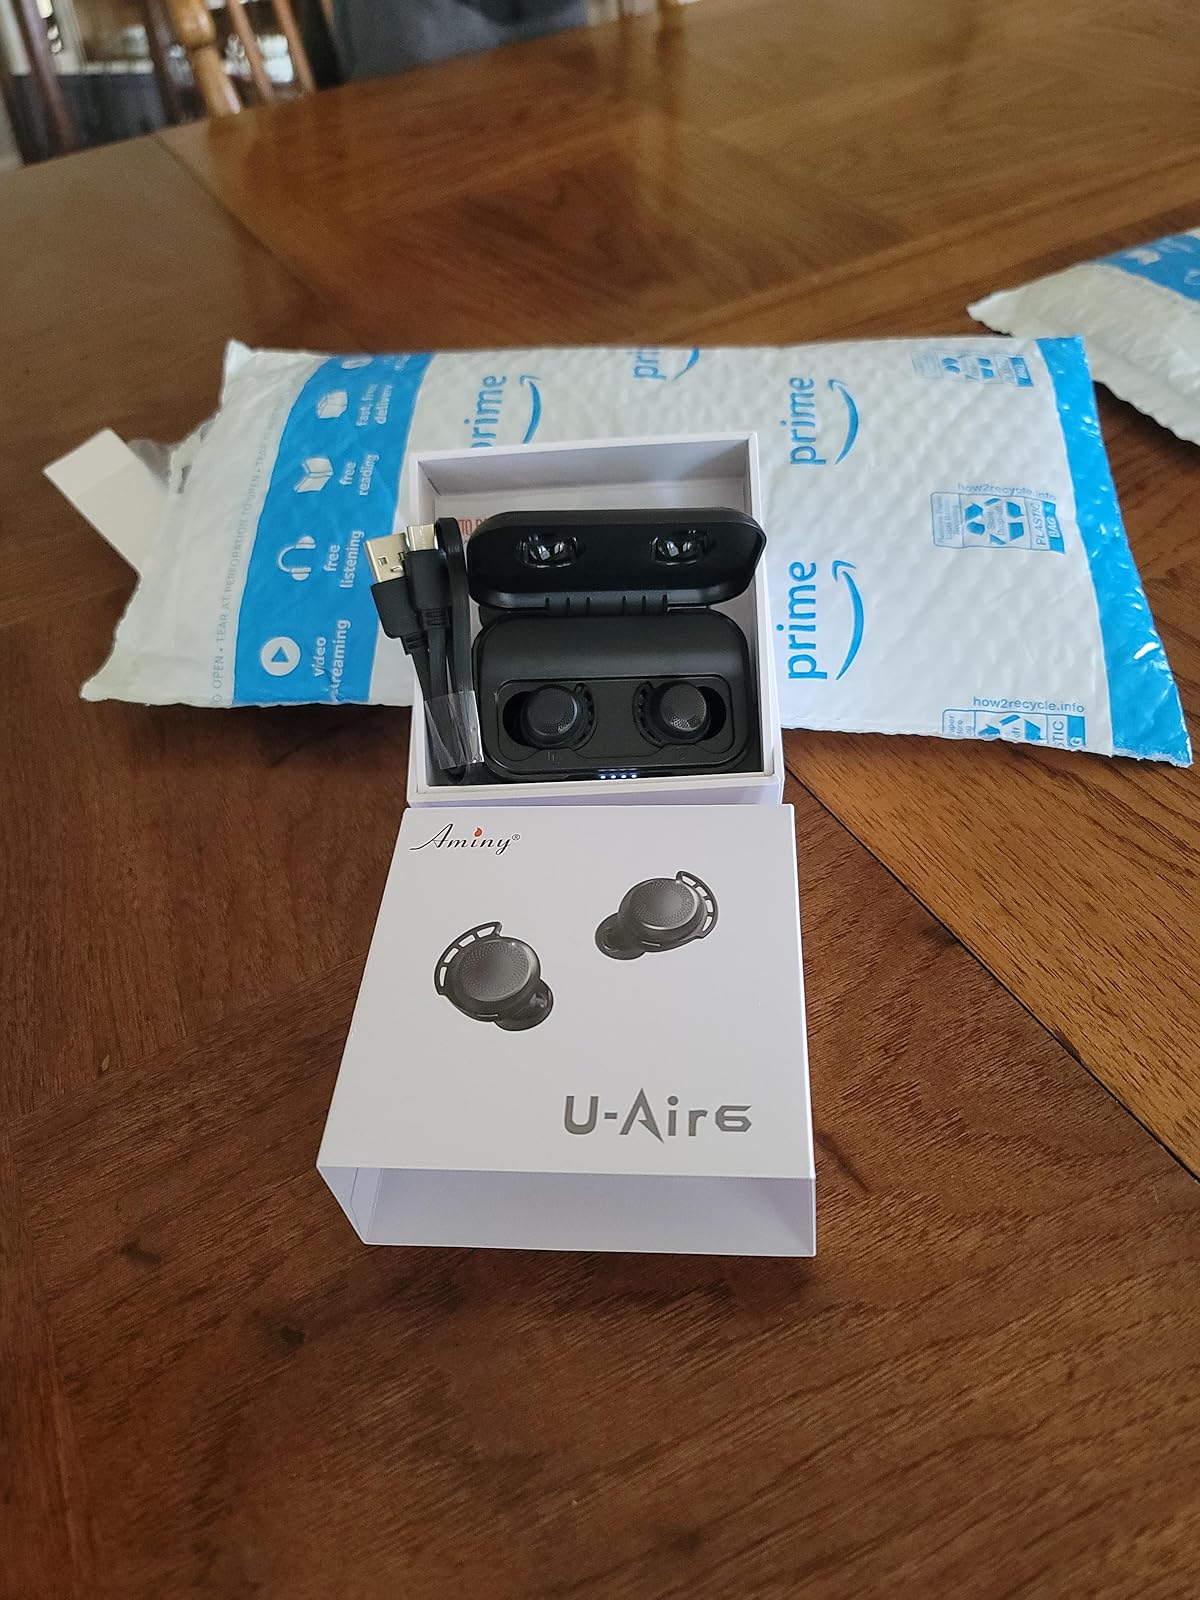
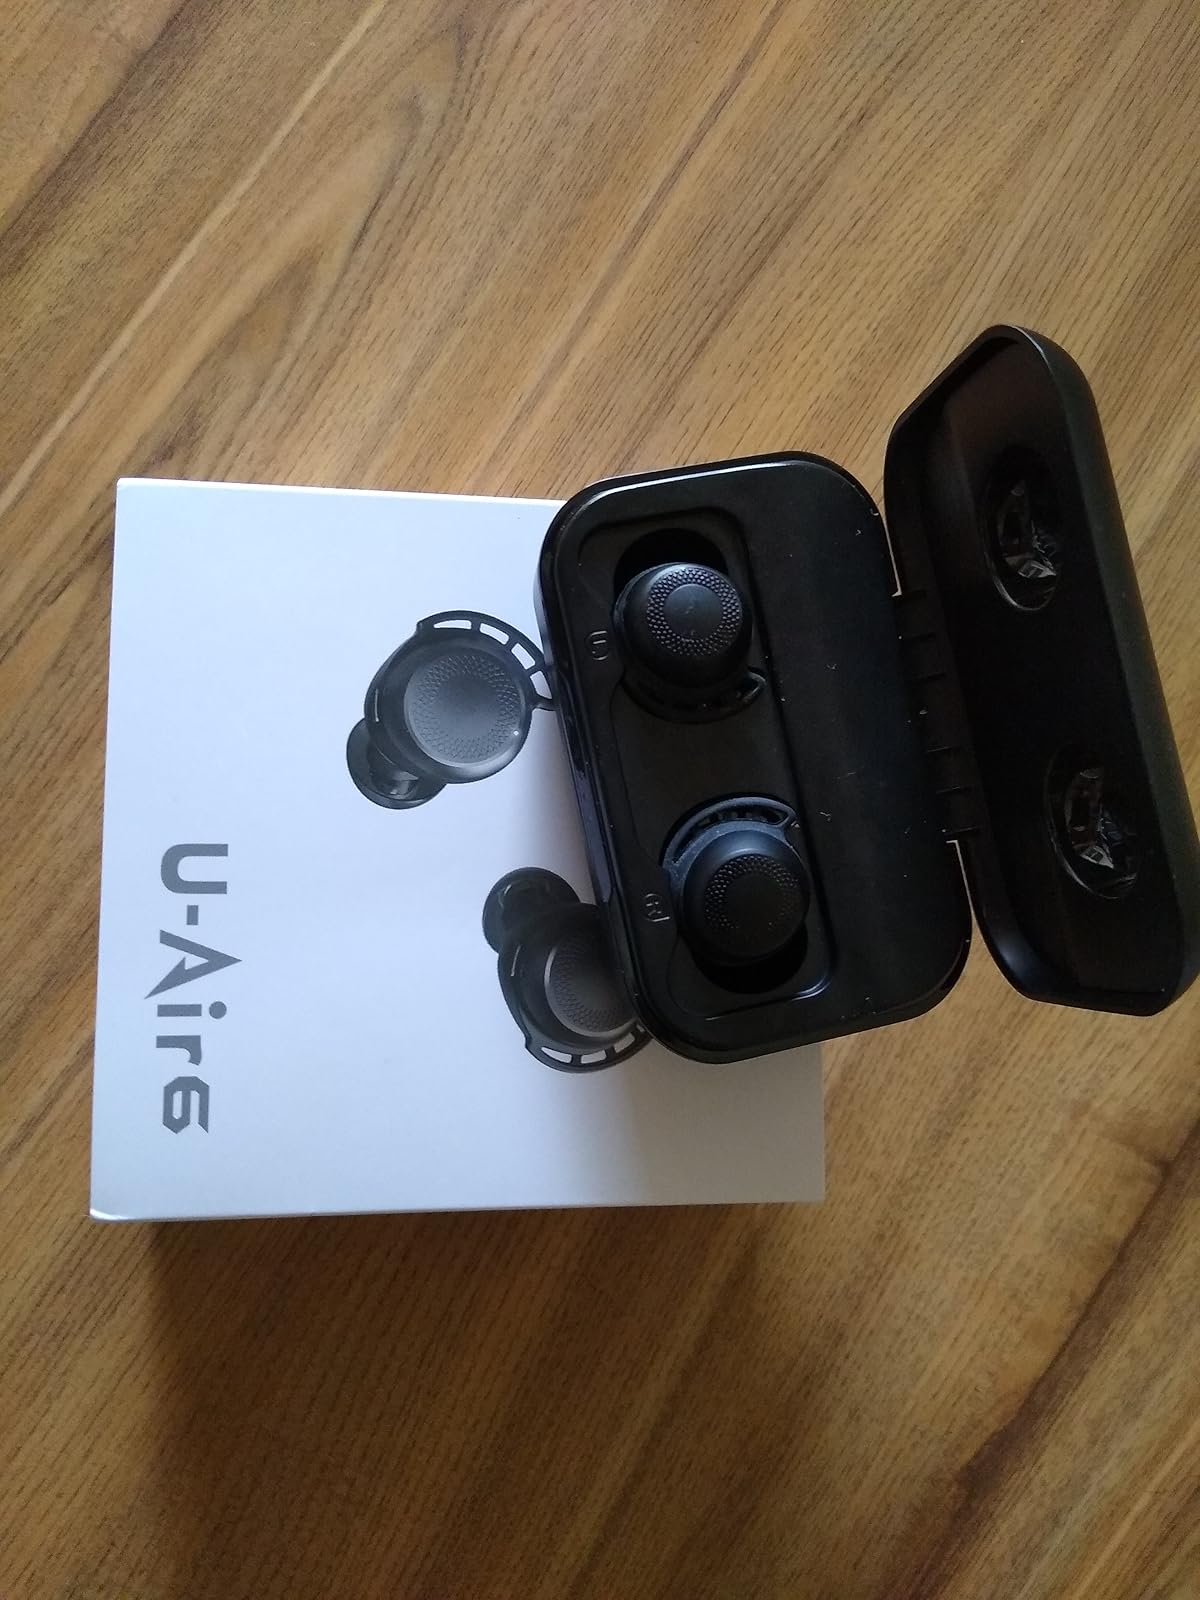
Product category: earbuds
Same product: yes